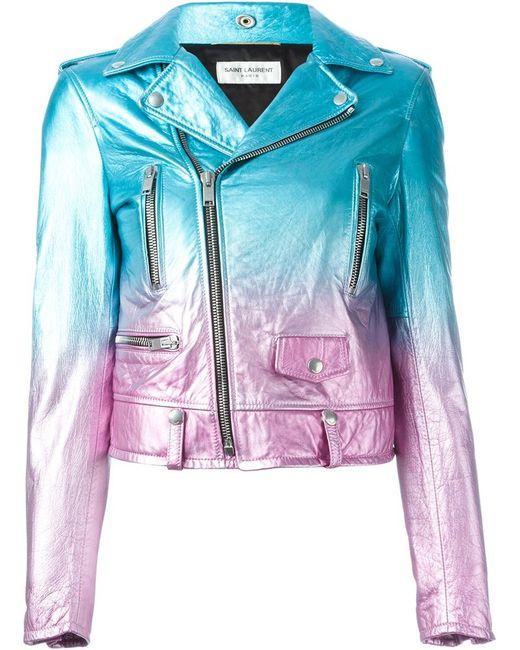
damenjacke in farbblockiertem Farbverlauf Meergrün und Rosegold, Poly-Leder, cooles Design